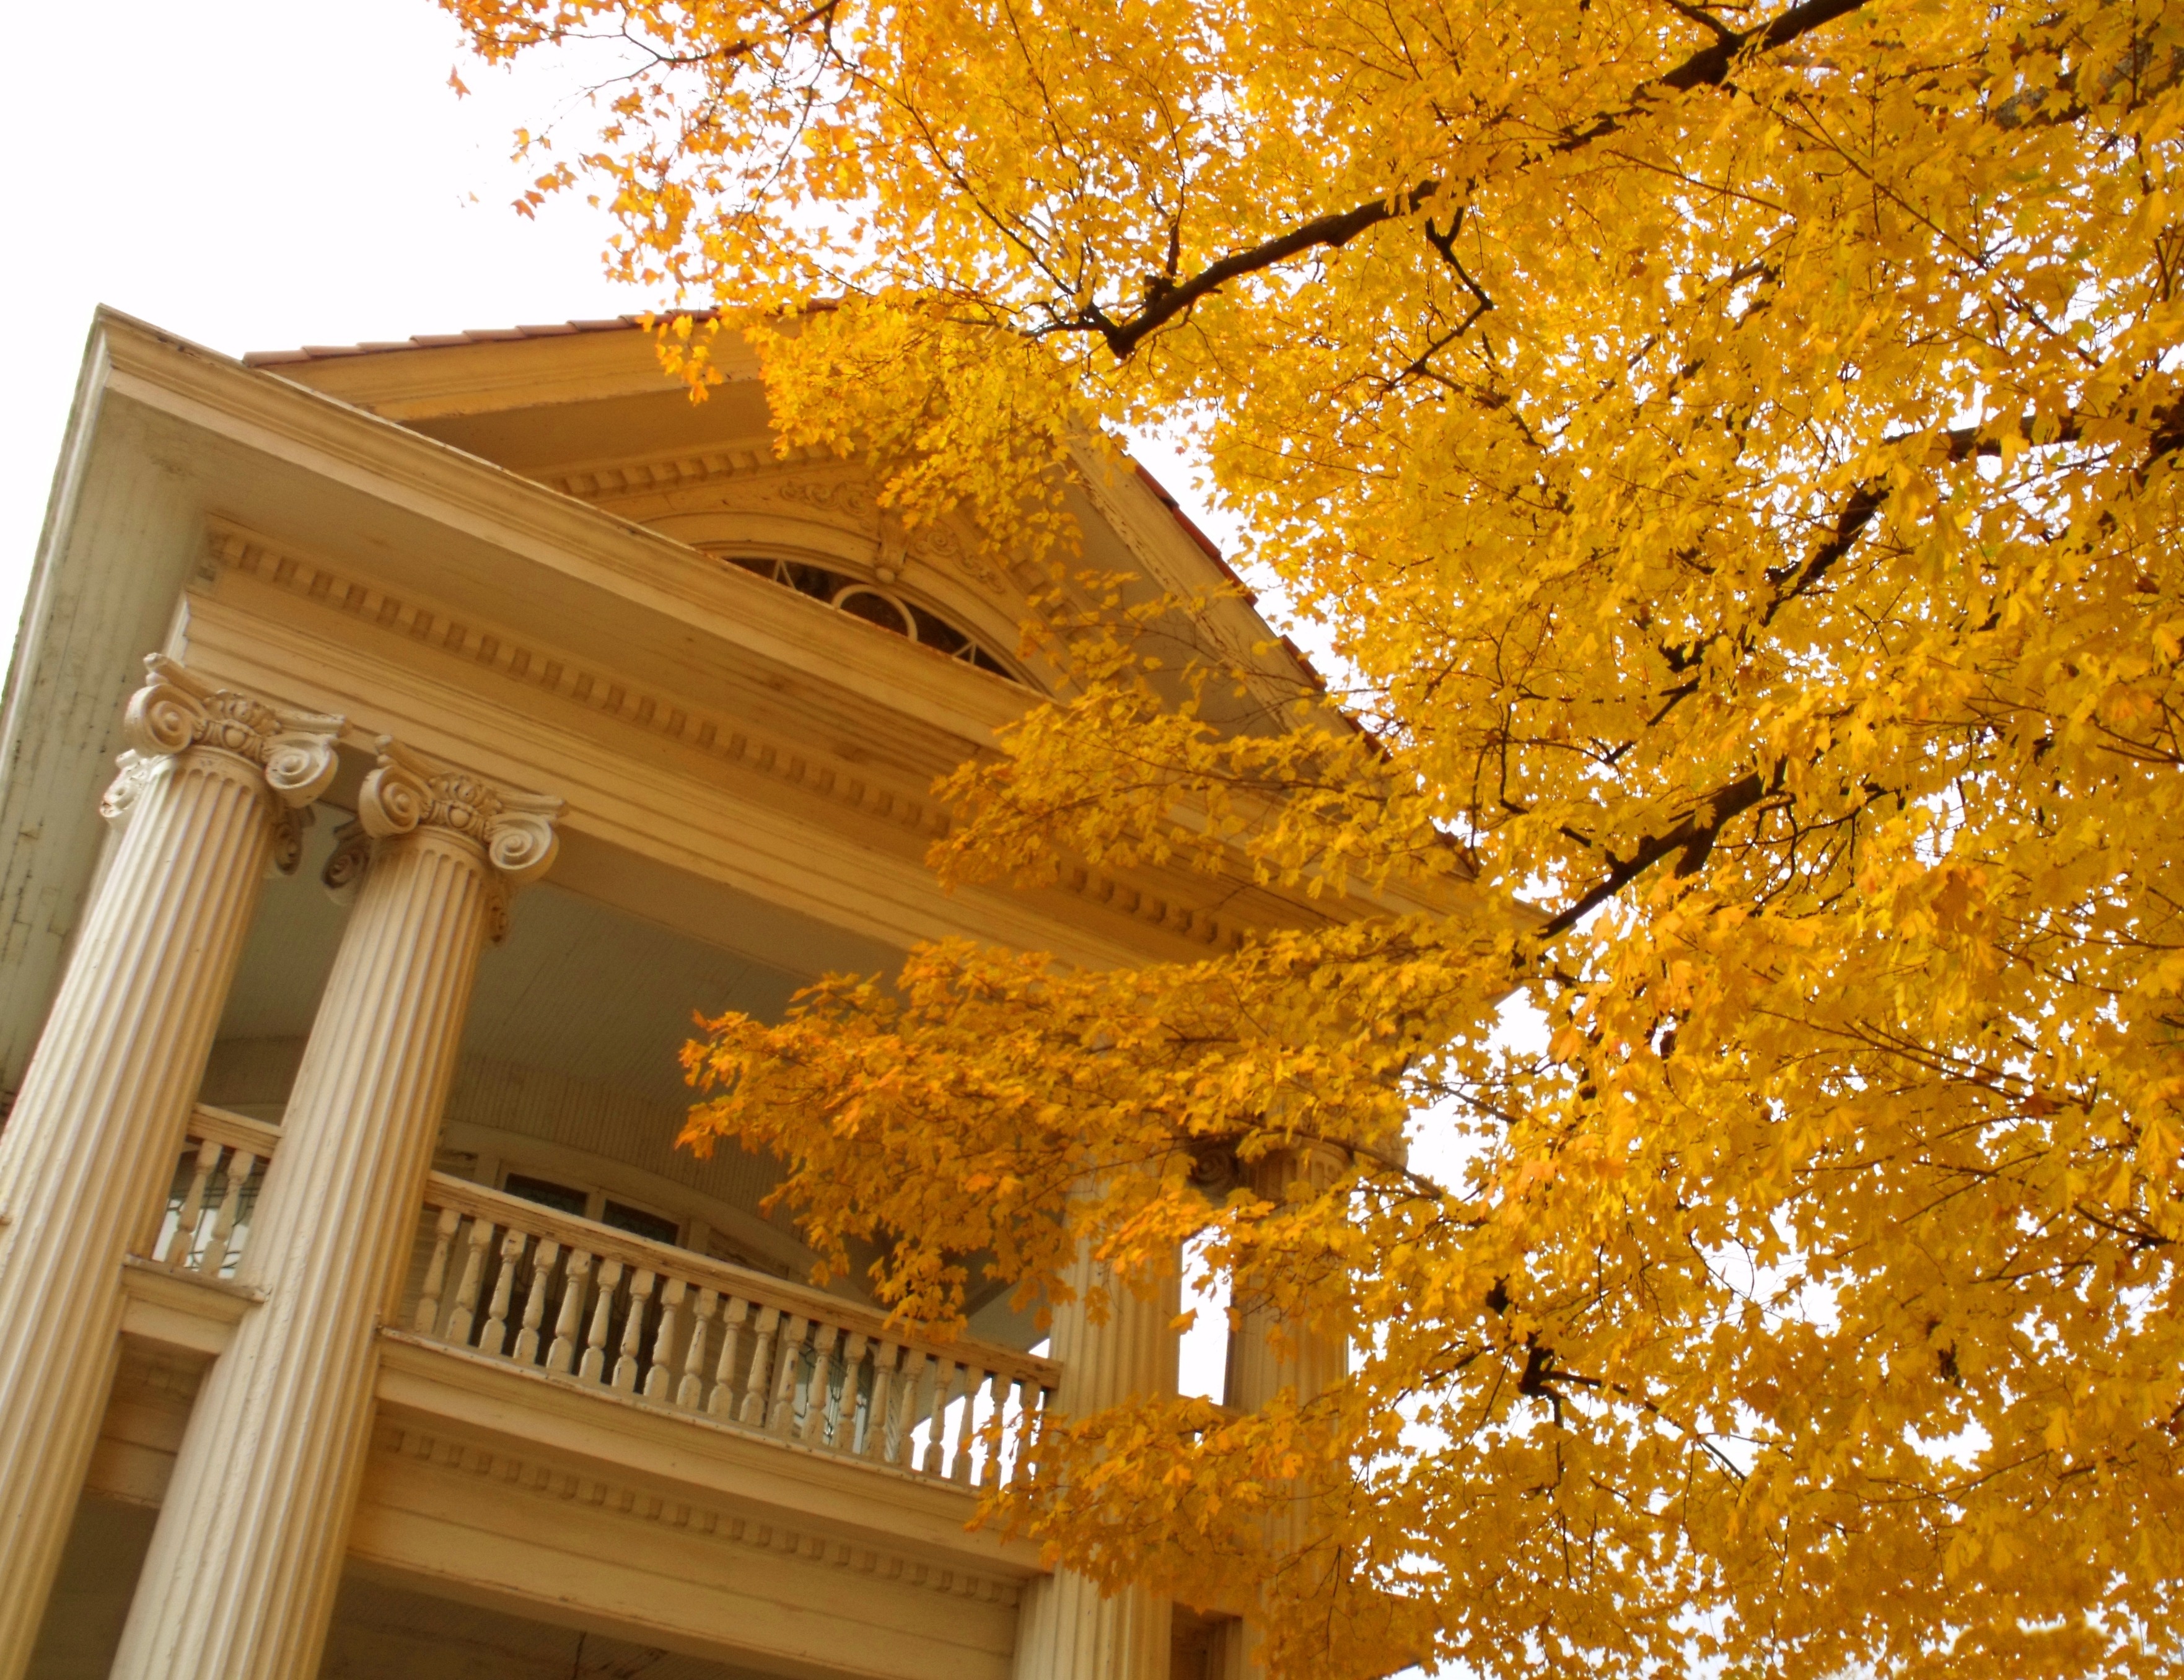
tree, plant, white, house, sunlight, leaf, fall, flower, home, autumn, two, exterior, yellow, season, leaves, outside, buildings, seasons, branches, seasonal, big, large, gardens, political, multiple, floors, woody plant, storeys